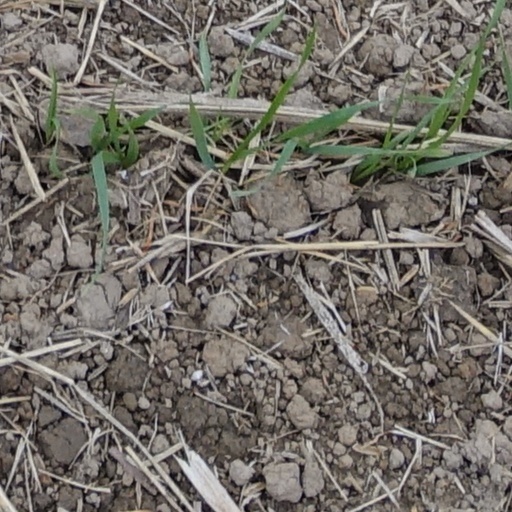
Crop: wheat